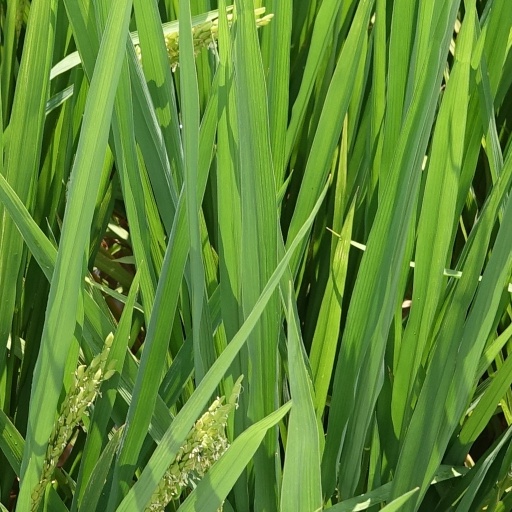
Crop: rice